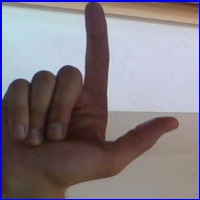
Letra: L